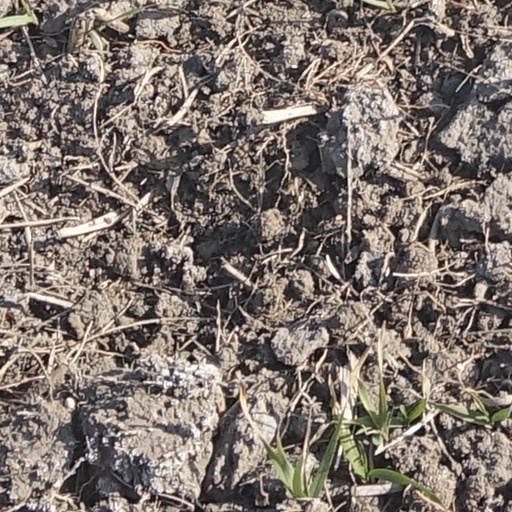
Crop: wheat